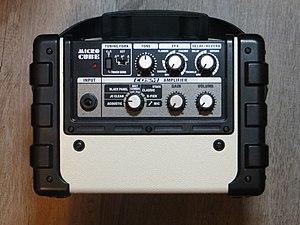
Le dessus de l'amplificateur Roland Micro Cube.
Le Roland Micro Cube est un amplificateur à modélisation pour guitare de la marque Roland. C'est un petit amplificateur portable alimenté par piles, ce qui lui permet d'être transporté facilement.